Kushan Empire

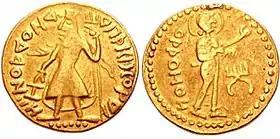
Eastern reach as far as Bengal: Samatata coinage of king Vira Jadamarah, in imitation of the Kushan coinage of Kanishka I. The text of the legend is a meaningless imitation. Bengal, circa 2nd-3rd century AD.

In the East, as late as the 3rd century AD, decorated coins of Huvishka were dedicated at Bodh Gaya together with other gold offerings under the "Enlightenment Throne" of the Buddha, suggesting direct Kushan influence in the area during that period. Coins of the Kushans are found in abundance as far as Bengal, and the ancient Bengali state of Samatata issued coins copied from the coinage of Kanishka I, although probably only as a result of commercial influence. Coins in imitation of Kushan coinage have also been found abundantly in the eastern state of Orissa.